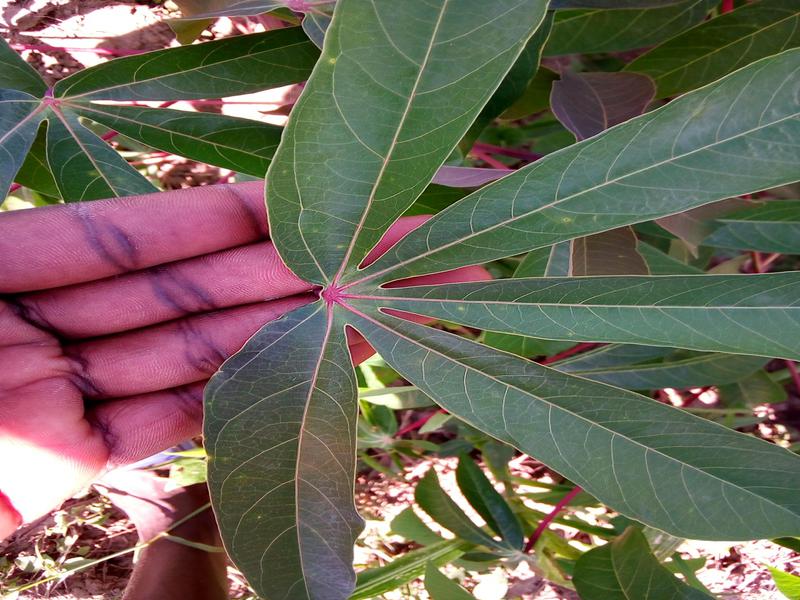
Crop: cassava
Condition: healthy